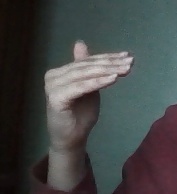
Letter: khaa